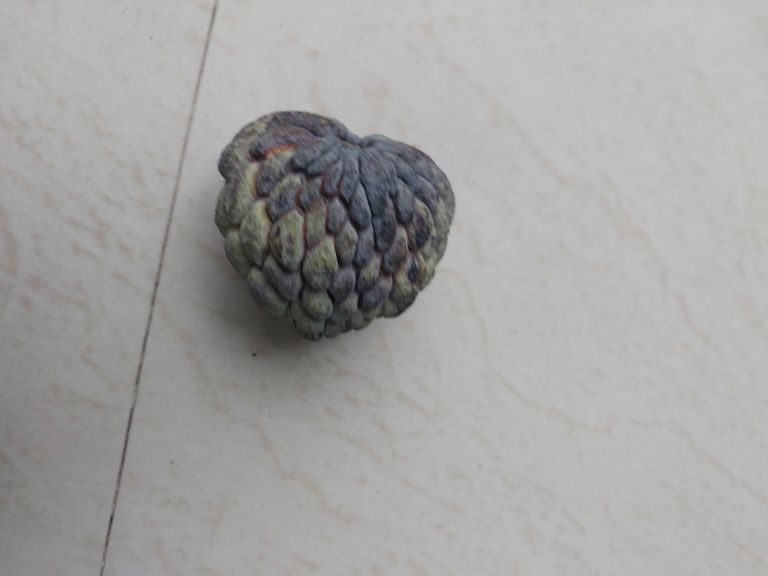
Disease label: Blank Canker